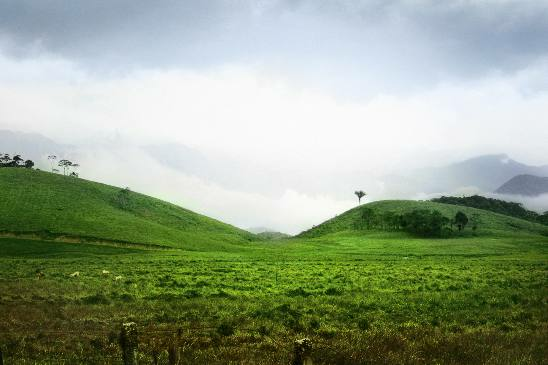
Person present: No